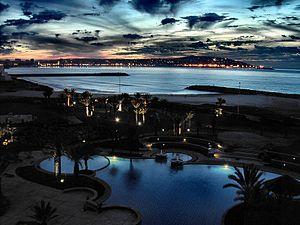
Le Maghreb est une région située en Afrique du Nord, partie occidentale du monde arabe correspondant à l'espace culturel arabo-berbère, comprise entre la mer Méditerranée, la bande sahélienne et l'Égypte.